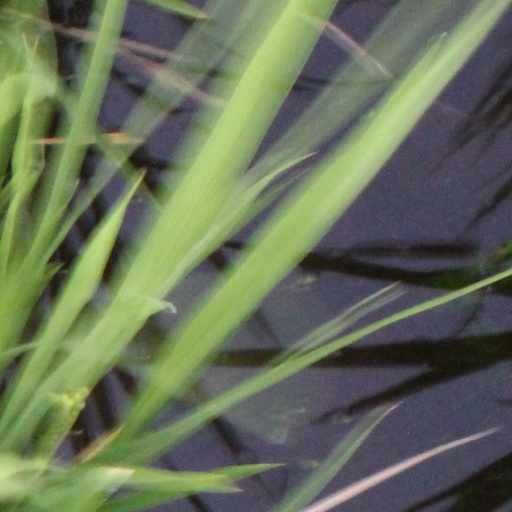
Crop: rice